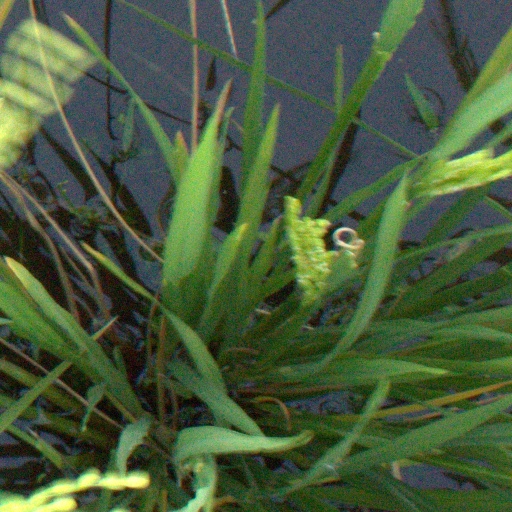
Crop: rice